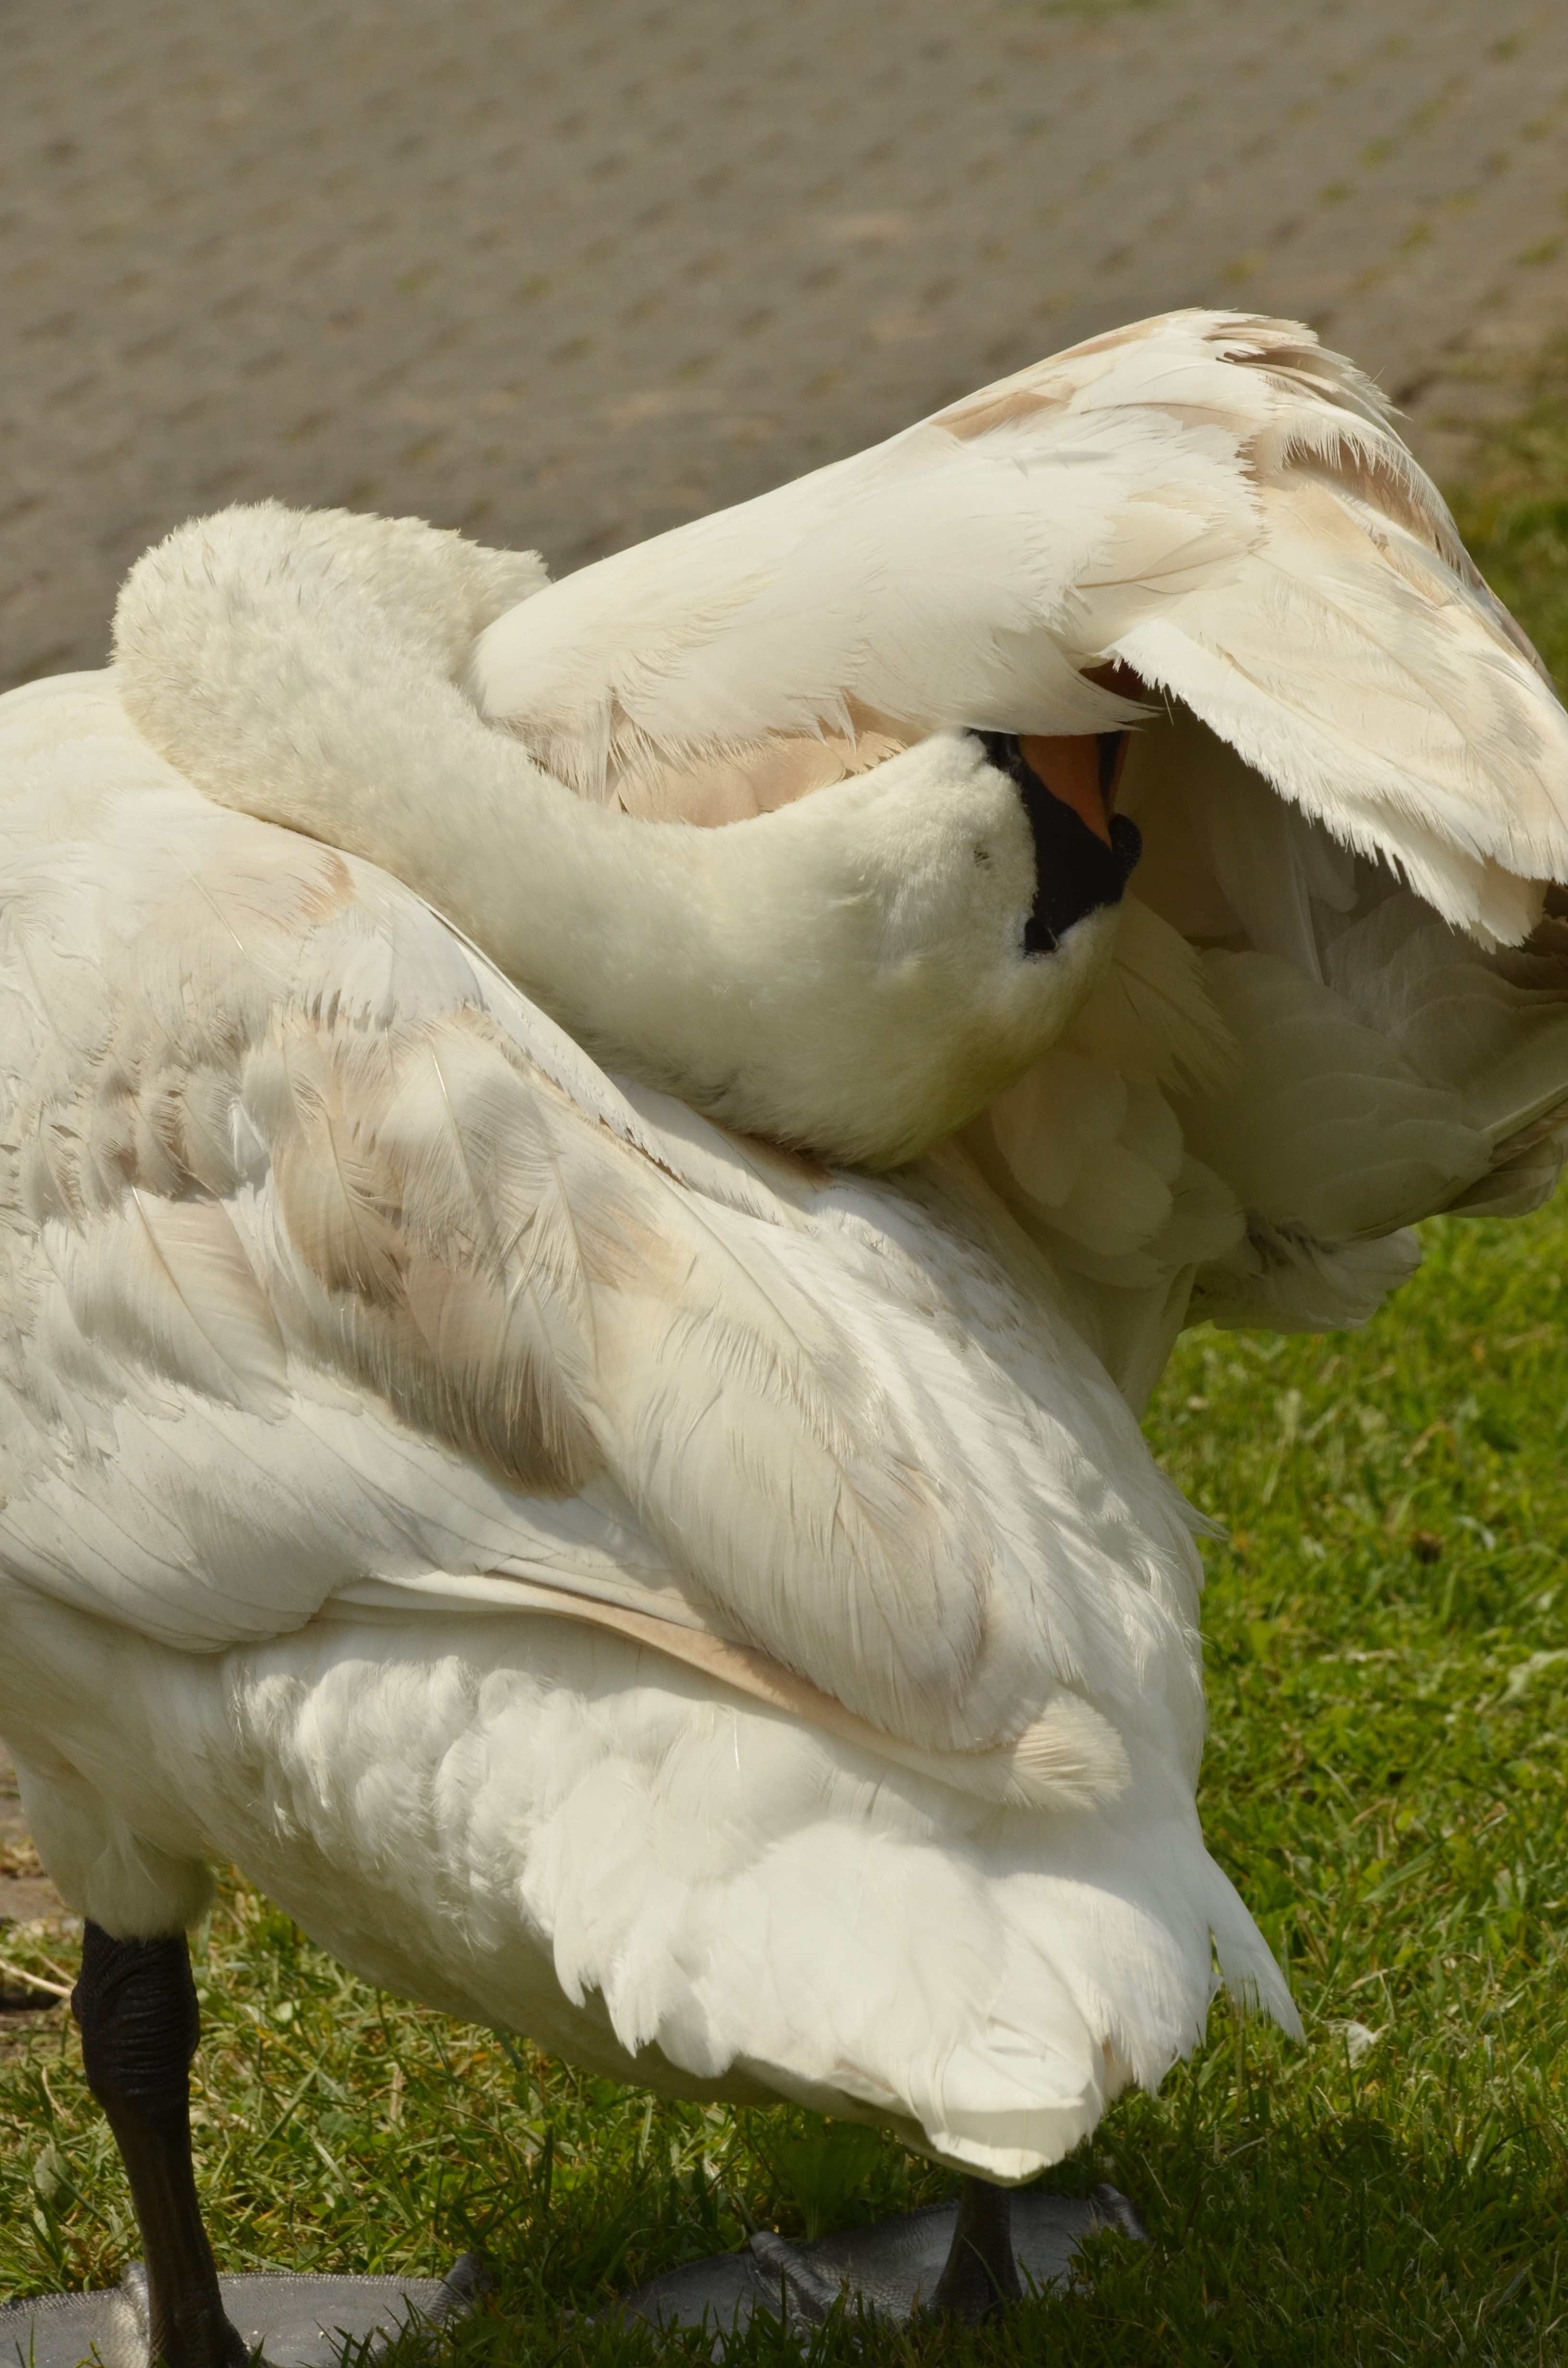
bird, wing, white, beak, swan, duck, feathers, vertebrate, waterfowl, water bird, ducks geese and swans